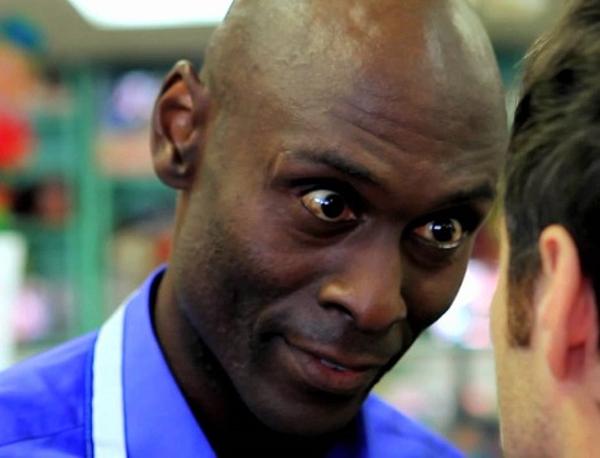
回答: いいかい、もう一度言う。私はチョコボールではない。わかったね?